Pyrenean ibex

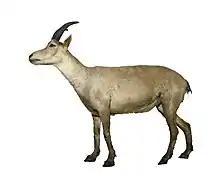
"Capra pyrenaica pyrenaica" taxidermy specimen – MHNT

The Pyrenean ibex (Capra pyrenaica pyrenaica), Aragonese and Spanish common name bucardo, Basque common name bukardo, Catalan common name herc and French common name bouquetin, was one of the four subspecies of the Iberian ibex or Iberian wild goat ("Capra pyrenaica"), a species native to the Iberian Peninsula and immediately adjacent southern France. The Pyrenean ibex occurred in the northeastern part of the species' range in the Cantabrian Mountains and the Pyrenees, in northern Spain and the far south of France. This subspecies was common during the Holocene and Upper Pleistocene, during which their morphology, primarily some skulls, of the Pyrenean ibex evolved to be larger than other subspecies of "Capra pyrenaica" in southwestern Europe from the same time.